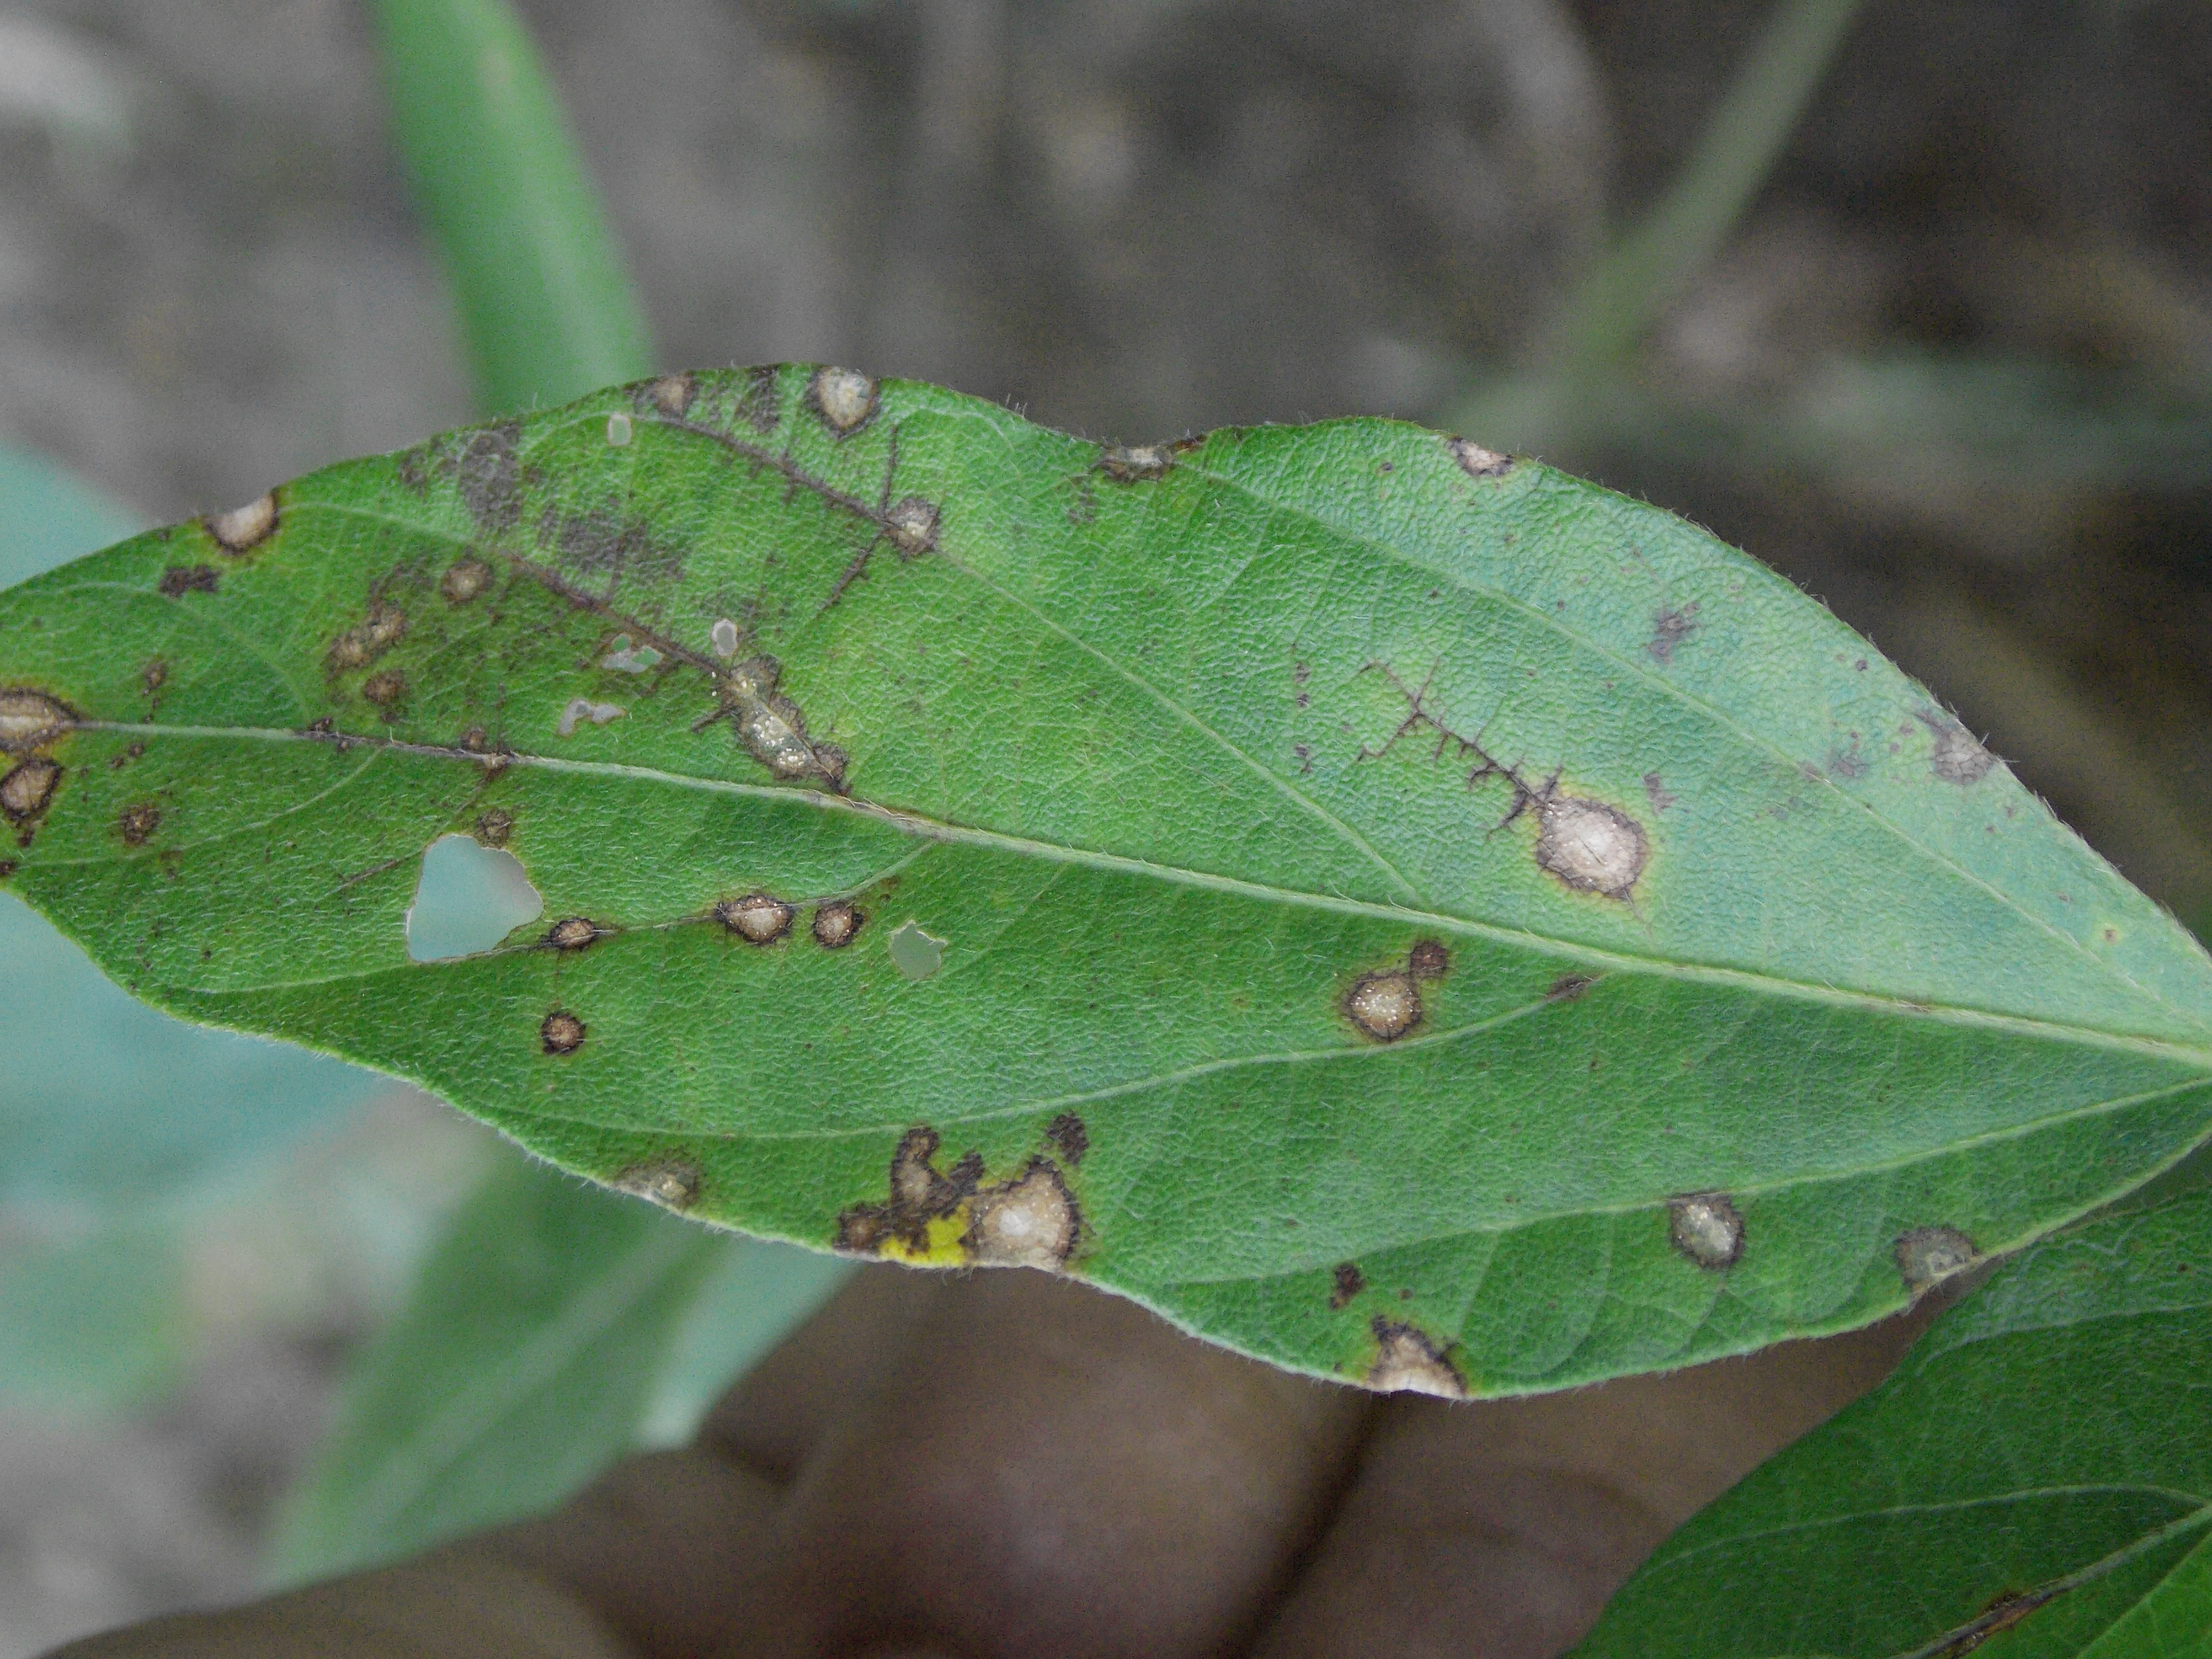
Label: Disease